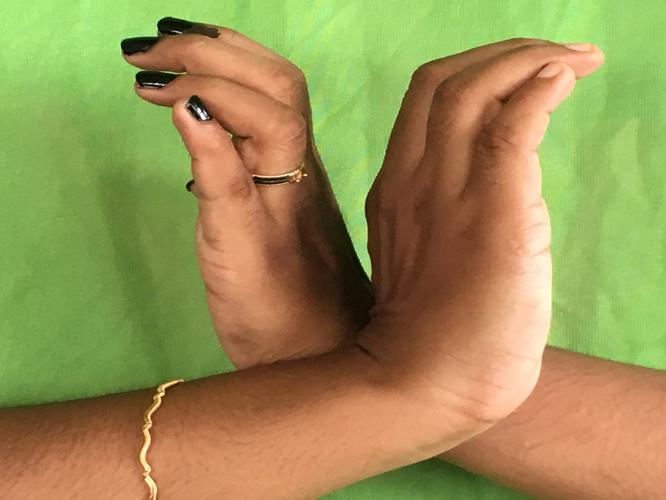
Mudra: Nagabandha
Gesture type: double_hand